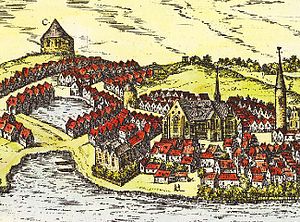
Høje Port (Slesvig)
Den tårnlignende Høje Port på et prospekt fra 1500-tallet mellem domkirken og Slesvigs tidligere rundkirke (Mikkelskirken).
Den Høje Port i Slesvig by
Den Høje Port var en byport i Slesvig by. Porten blev opført i 1564 ved den nordgående udfaldsvej til Angel. I 1616 blev dele af porten ombygget og forsynet med et flerkantede trætårn med en høj, spids tagrytter, en klokke og et urværk på facaden. Samme år skiftede også navnet fra Angelboport til Høje Port. En afbildning af den Høje Port fand senere indgang i Slesvigs byvåben.